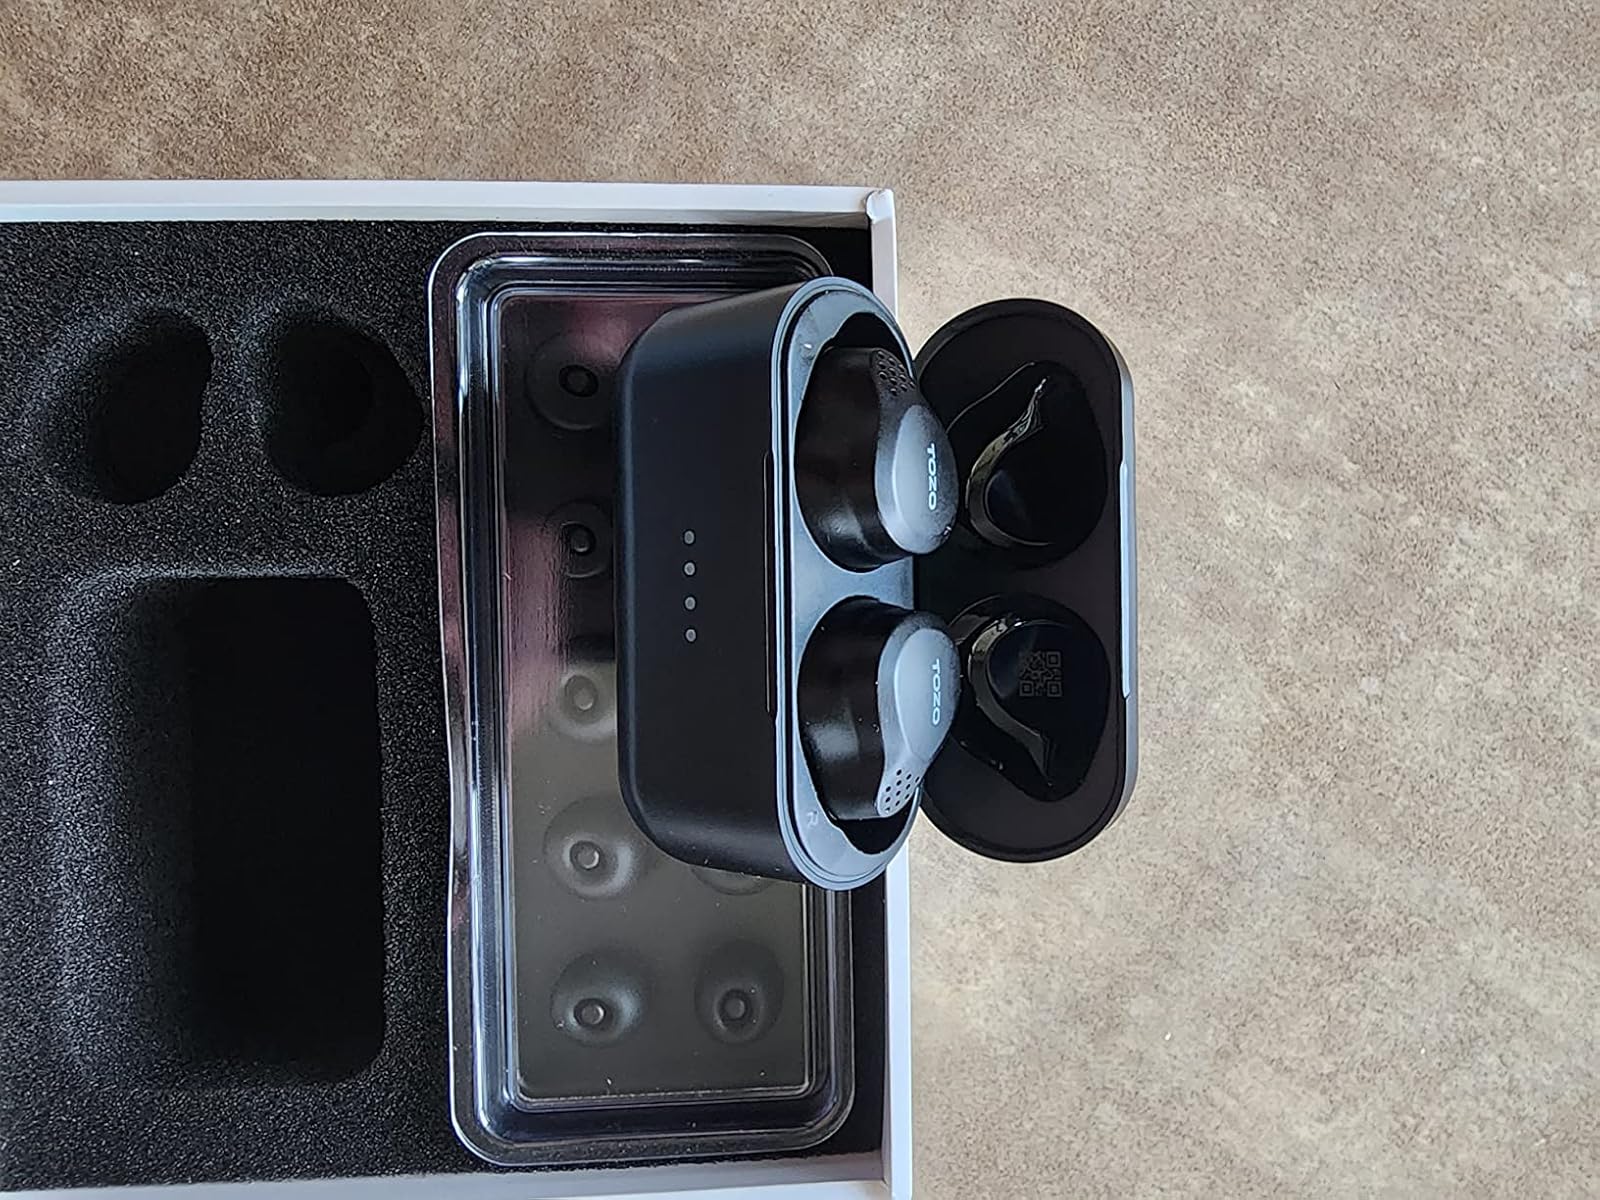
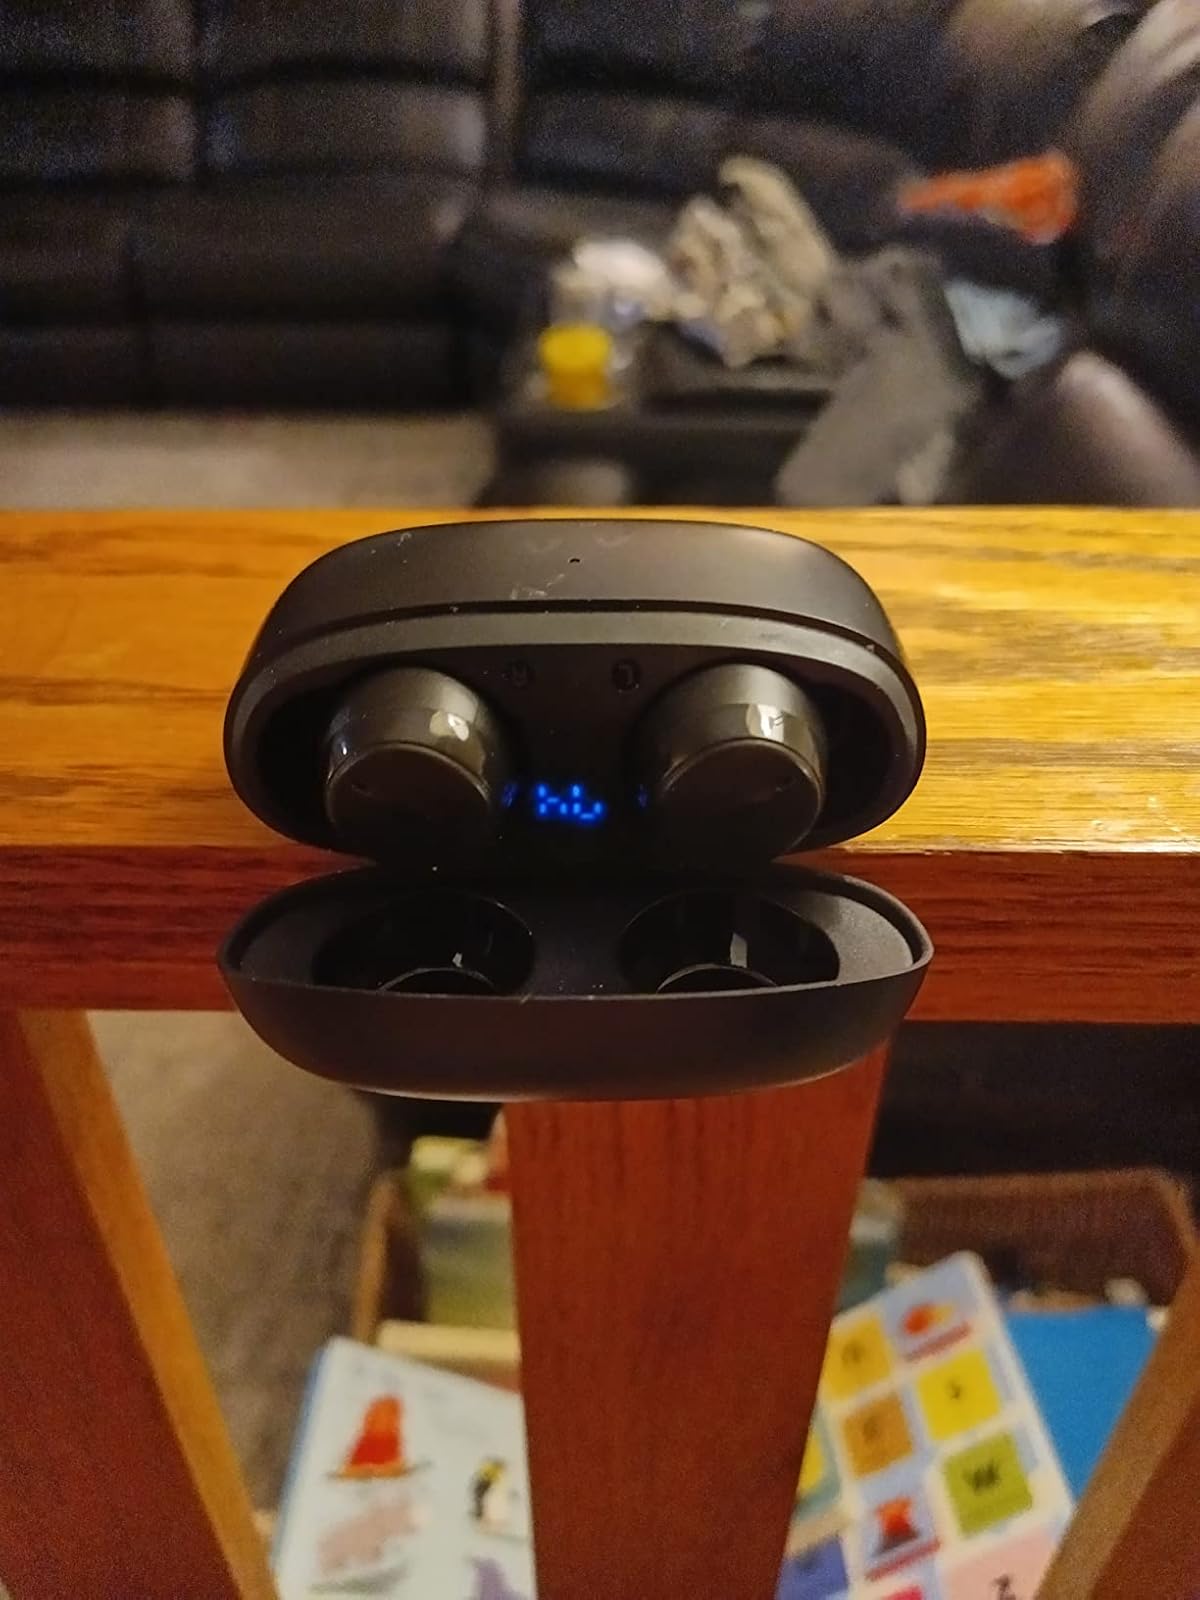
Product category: earbuds
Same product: no